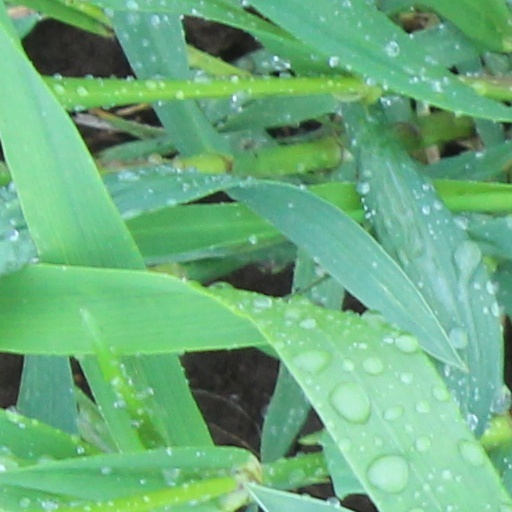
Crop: wheat